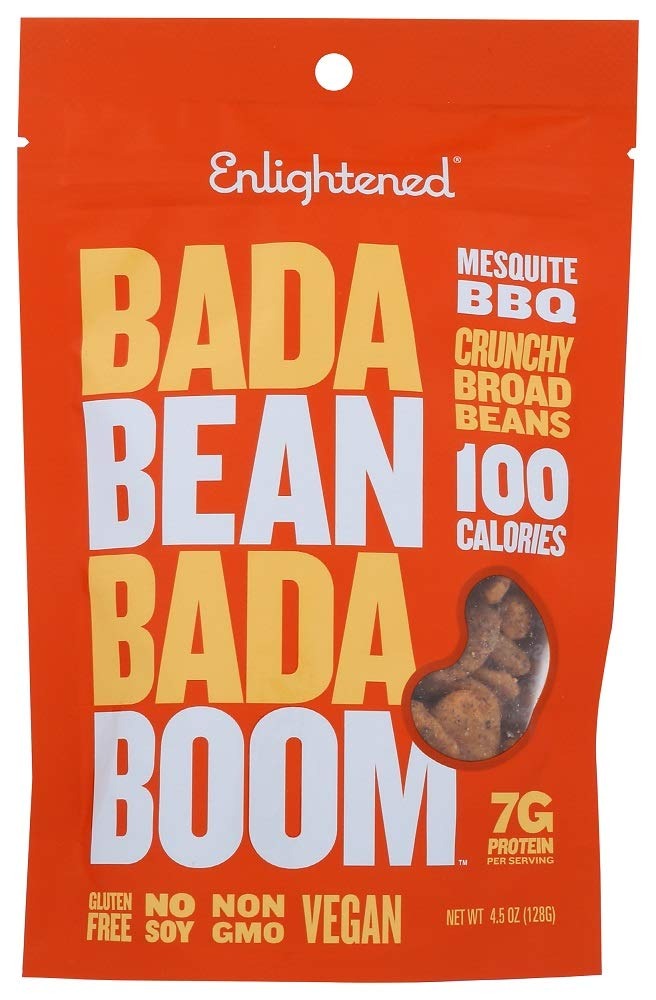
Item Name: Enlightened Roasted Broad Bean Crisps - Mesquite BBQ 4.5 Ounce 1 Bag
Bullet Point 1: One pack of 4.5oz individually sealed 1oz bags of crunchy broad (fava) bean crisp snacks
Bullet Point 2: Each single serving is packed with 7g protein and 100 calories
Bullet Point 3: These delicious vegan beans are gluten free and Non-GMO. High in fiber but low in sugar.
Bullet Point 4: Our crunch broad beans are more than just a snack on the go; it is also a great nut, chip, or crouton alternative - toss them on salads, sprinkle them on soups.
Value: 4.5
Unit: Ounce

Price: 10